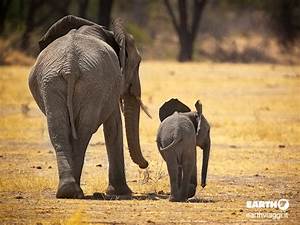
Label: elephant